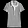
Label: T - shirt / top